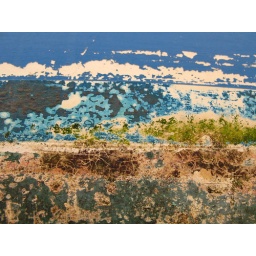
I like the roughness of dirty boat hulls... I find it poetic in a chaotic way...